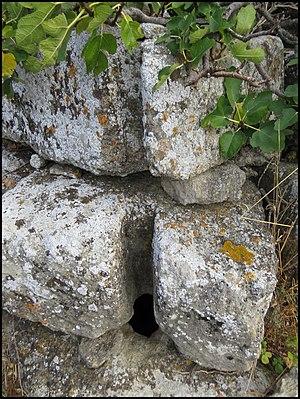
Puits peut être antique, près des carrières de Gouldeau, détail extérieur.Orifice latéral surmonté d'une gouttière. Lespignan, Occitanie
La villa de Vivios est une villa romaine située dans la commune française de Lespignan, dans le département de l’Hérault. Au point de vue étymologique, le nom dériverait soit du latin bivium pour bifurcation, soit de Viviers qui désignait, au XVIIIᵉ siècle, un chemin du voisinage et pourrait orienter aussi vers une hypothèse fonctionnelle.